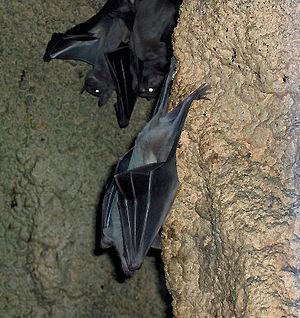
Rousettus est un genre de chauves-souris.